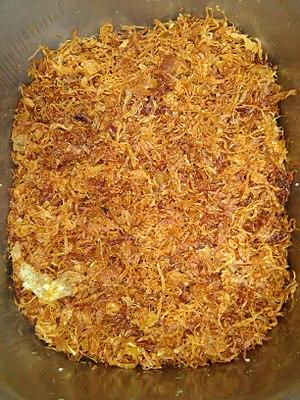
Iraian Oignon frit